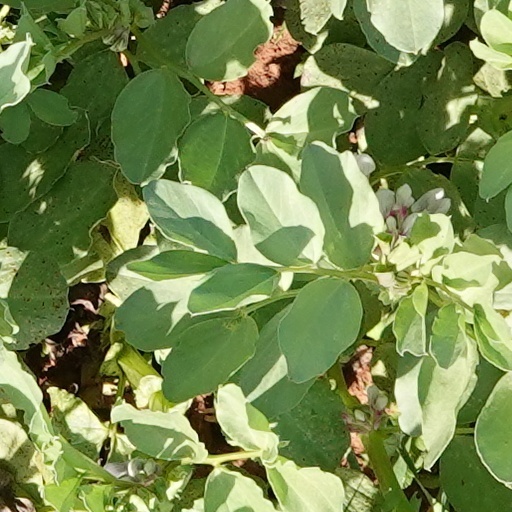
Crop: wheat